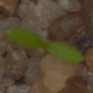
Label: common_chickweed